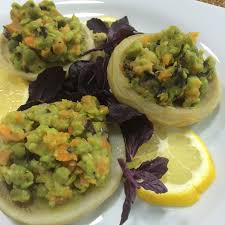
Yemek: enginar